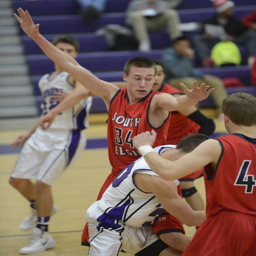
images vs boys basketball game .